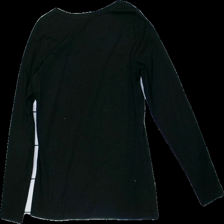
View: back
Type: Top
Category: Ladies
Brand: Kappahl
Colors: Black
Material: 100% cotton
Cut: Regular, C-collar
Season: All
Damage: Slightly crooked seam
Damage location: bottom right
Price range: <50
Recommended usage: Reuse
Comment: Slightly crooked seam